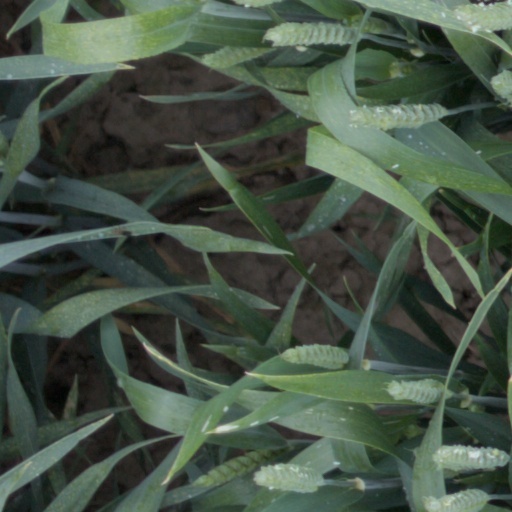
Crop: wheat